St Alphege Church, Solihull

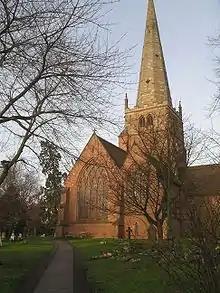
St Alphege Church, Solihull

St Alphege Church, Solihull, is a medieval parish church in the Church of England in Solihull, West Midlands.